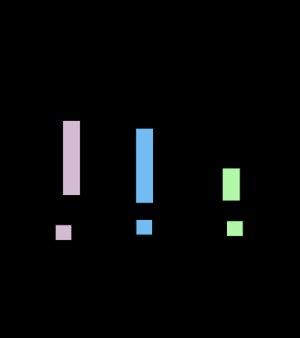
Les orthophotographies ou orthoimages sont des images aériennes ou satellitales de la surface terrestre rectifiées géométriquement et égalisées radiométriquement. Ces images se présentant sous forme de dalles couvrant une zone de la Terre peuvent être géoréférencées dans n'importe quel système de coordonnées. Elles servent de fonds cartographiques dans les Systèmes d'information géographique.